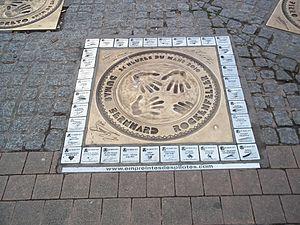
Plaque de bronze des empreintes des vainqueurs des 24 heures 2010
Romain Dumas, né le 14 décembre 1977 à Alès, est un pilote automobile français. Après des débuts en karting puis monoplace, il est devenu un spécialiste de l'endurance, en GT et sport-prototype. Il a remporté les plus grandes courses de cette discipline, telles que les 24 Heures du Mans, les 24 Heures de Spa, les 24 Heures du Nürburgring ou encore les 12 Heures de Sebring. Il est pilote officiel Porsche depuis 2004.
Les 24 Heures du Mans 2010 sont la 78ᵉ édition des 24 Heures du Mans et se déroule les 12 et 13 juin 2010 sur le circuit de la Sarthe.
Mike Rockenfeller est un pilote automobile allemand, né le 31 octobre 1983 à Neuwied en Allemagne. Il est notamment sacré champion de DTM en 2013.